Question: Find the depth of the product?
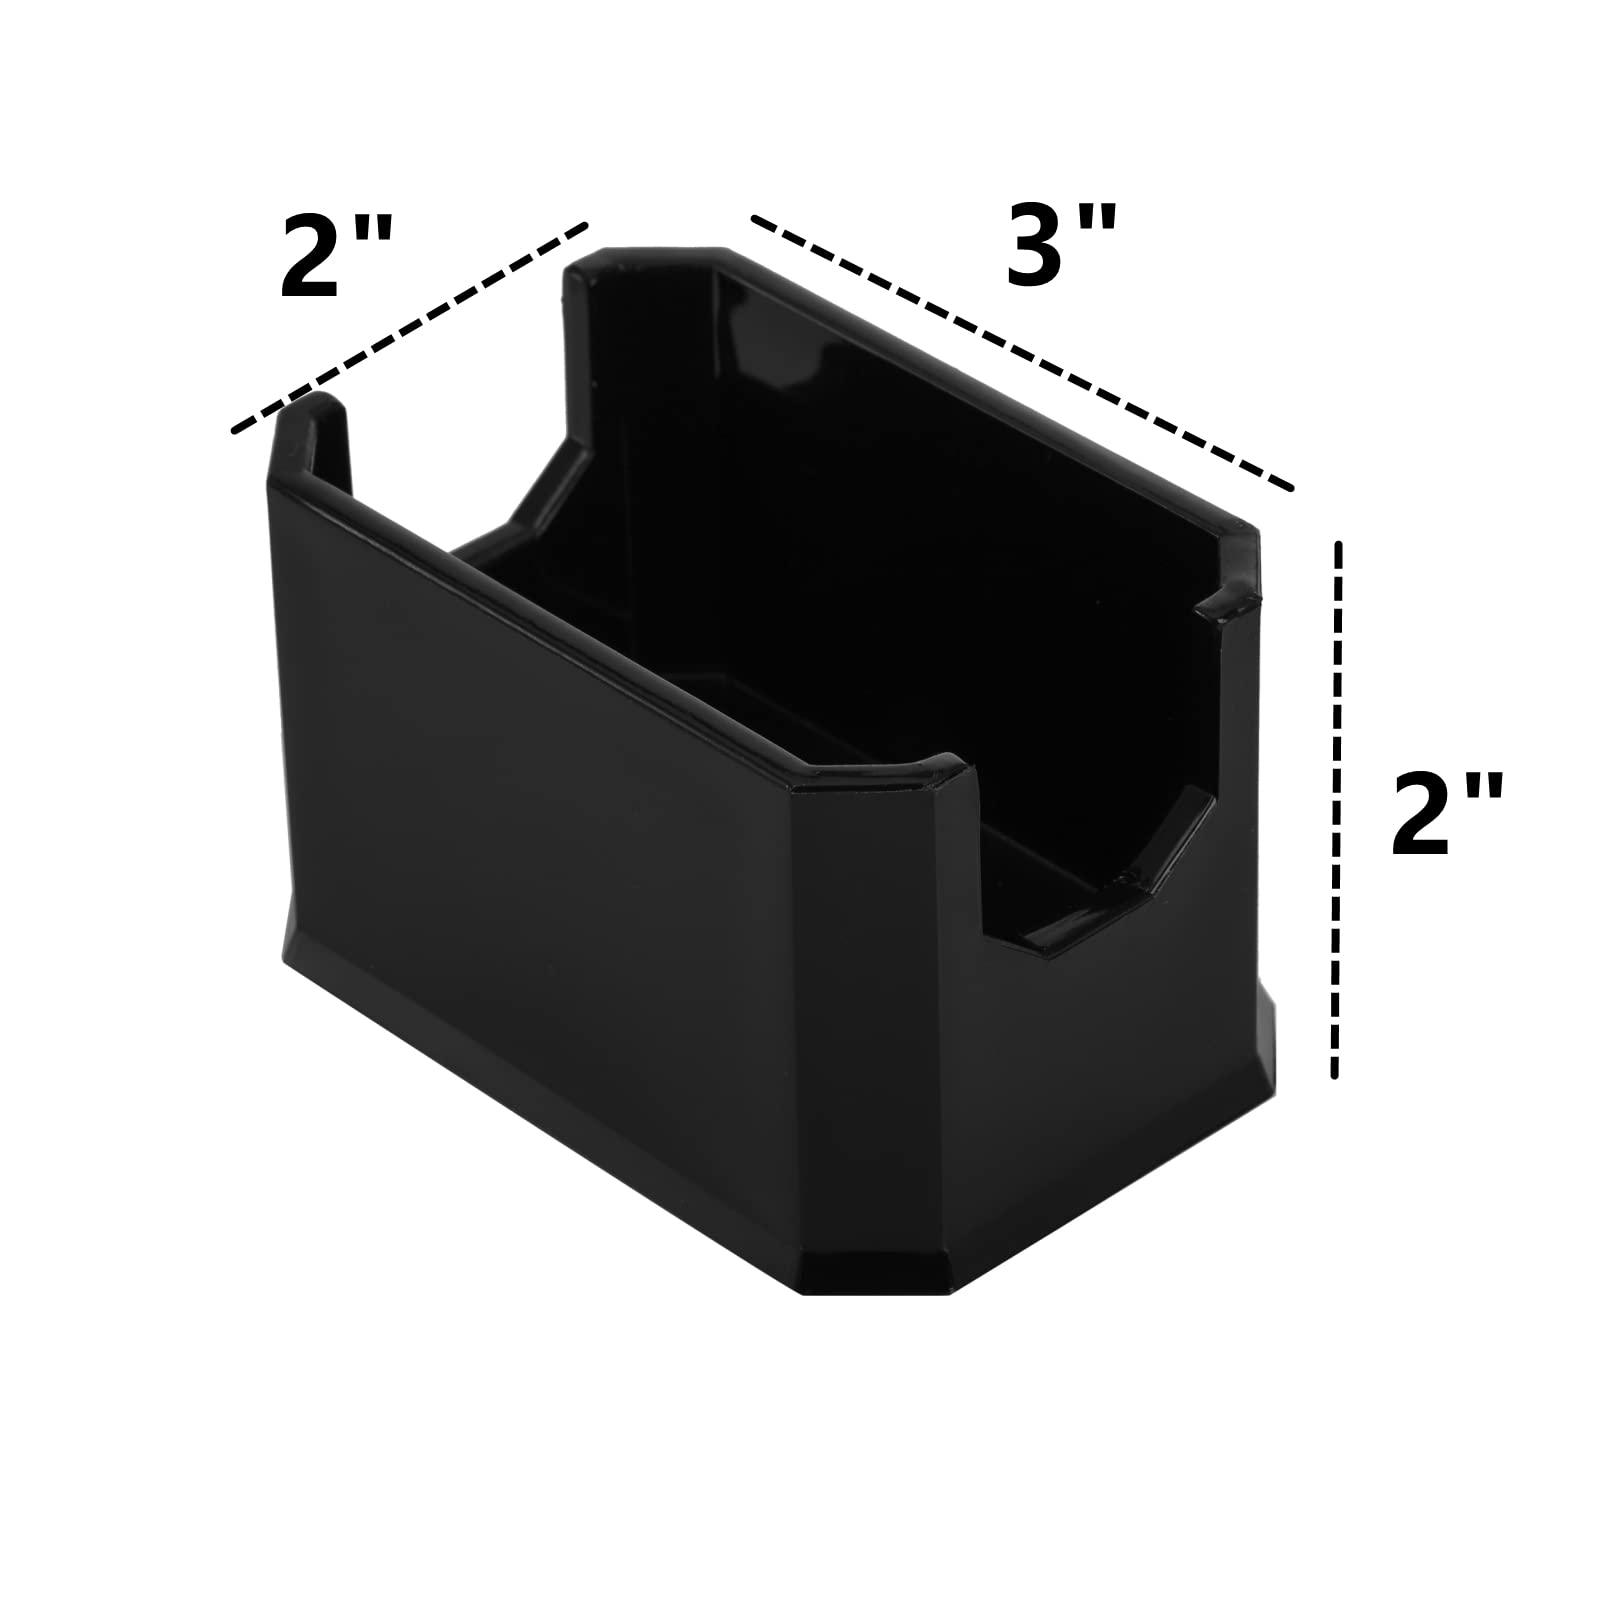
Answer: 3.0 inch